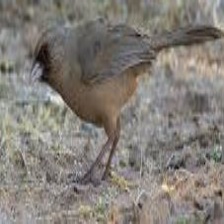
Species: ALBERTS TOWHEE
Scientific name: PIPILO ABERTI